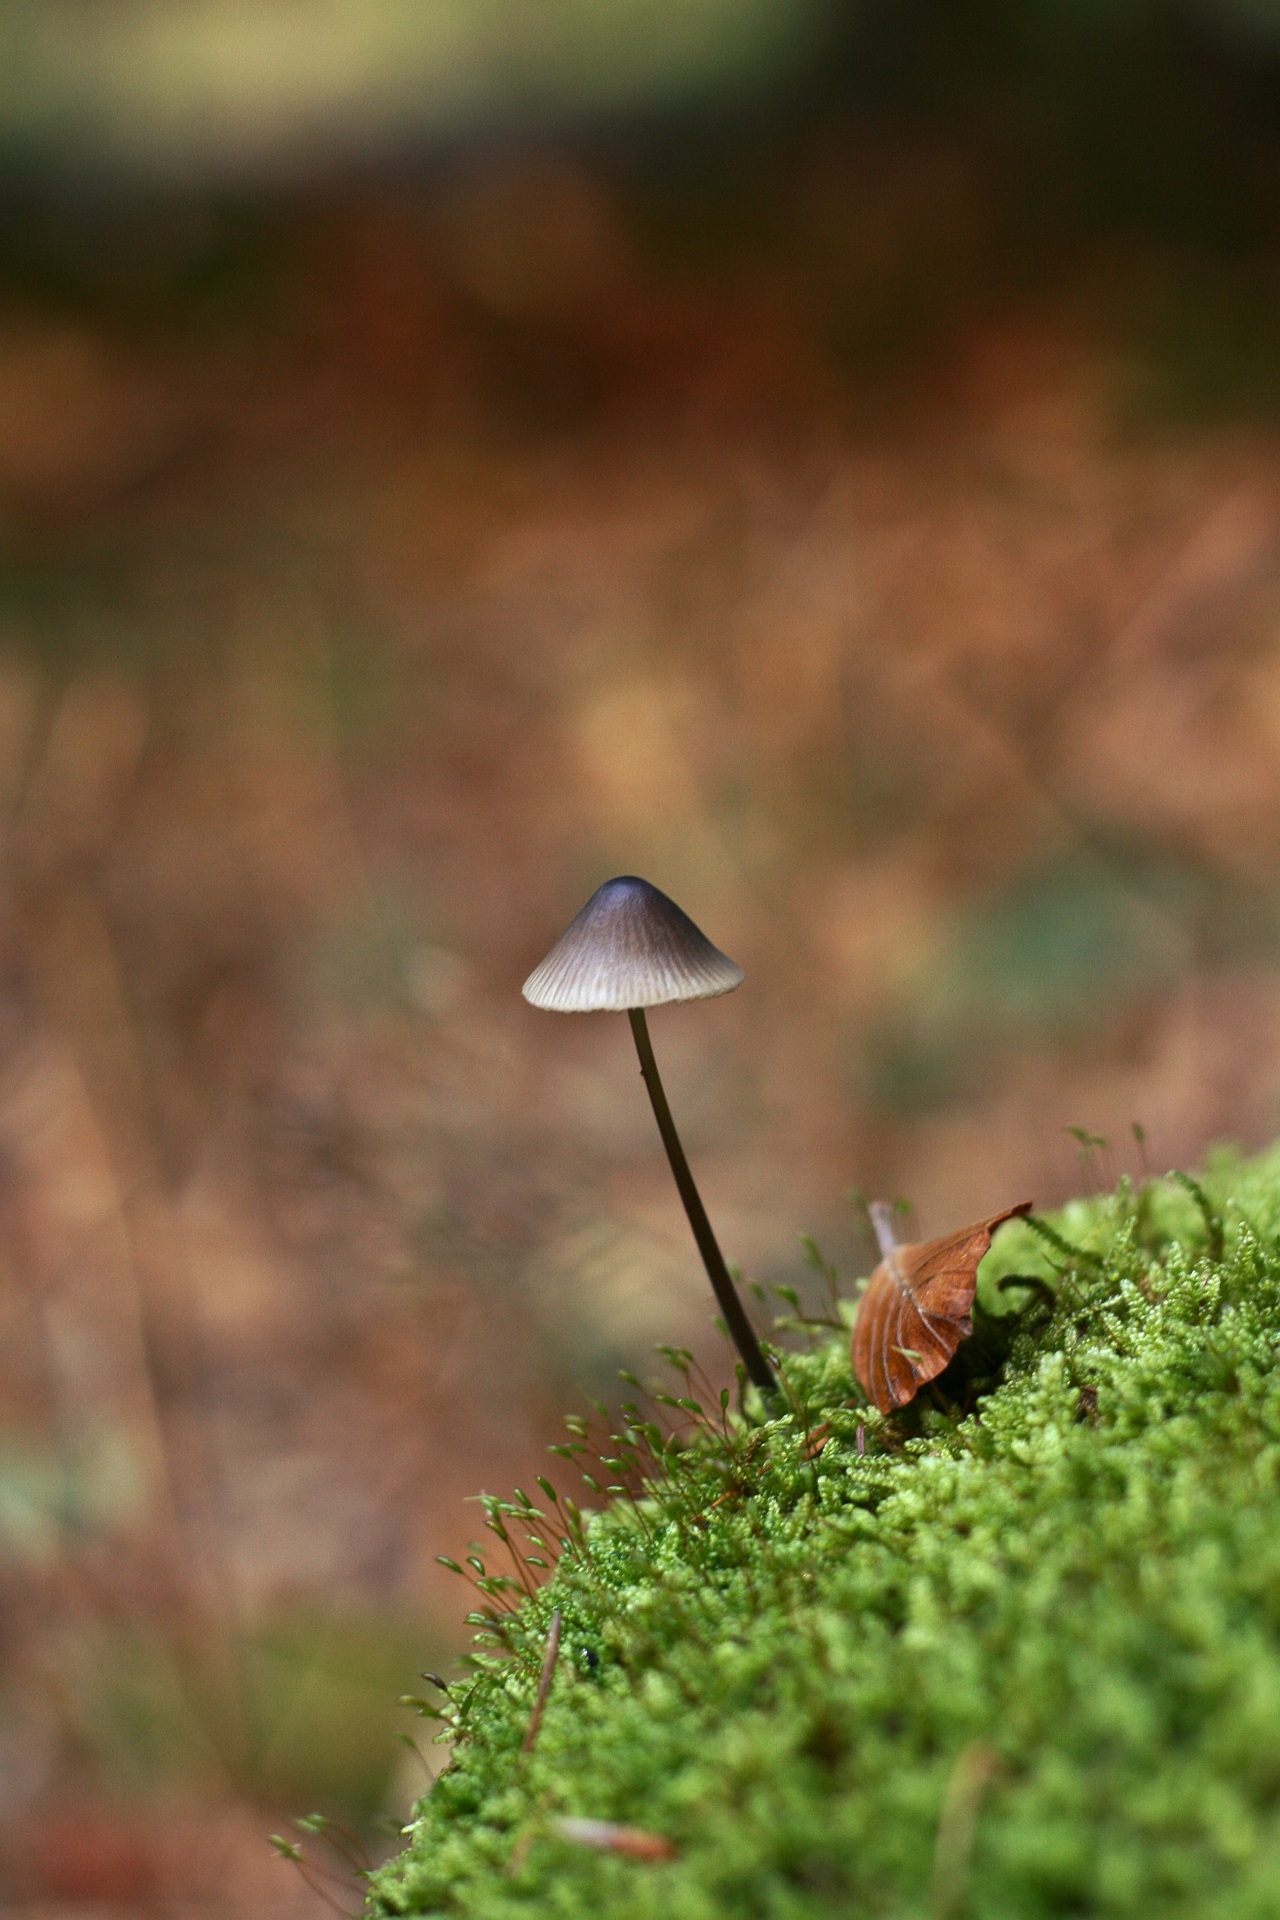
tree, nature, forest, grass, branch, plant, lawn, sunlight, leaf, flower, alone, moss, green, macro, small, autumn, brown, soil, hat, botany, mushroom, isolation, close, flora, fauna, close up, forest floor, leaves, fungus, woodland, macro photography, stengel, fungus on tree stump